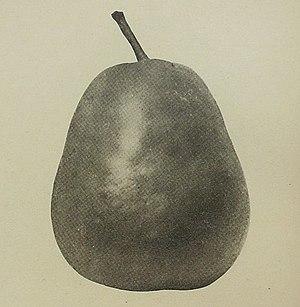
Le Notaire Lépin est une variété de poirier ancien.